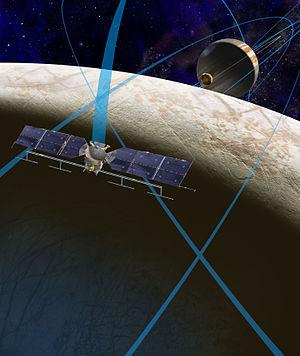
Vue d'artiste de la sonde spatiale Europa Clipper survolant Europe, la lune de Jupiter. Cette mission de la NASA pourrait être lancée en 2020